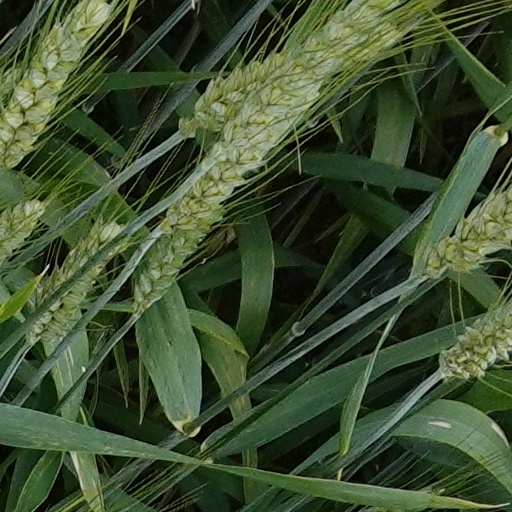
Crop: wheat